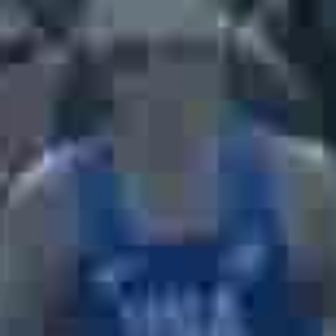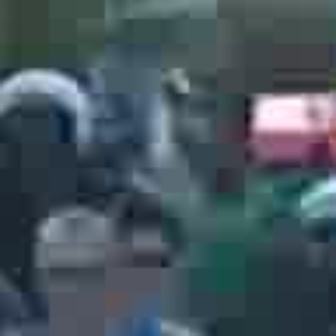
  Please identify the target specified by the bounding box [90,6,217,133] in the first image and locate it in the second image. Return the coordinates in [x_min,y_min,x_max,y_max] format.
Answer: [27,240,114,327]